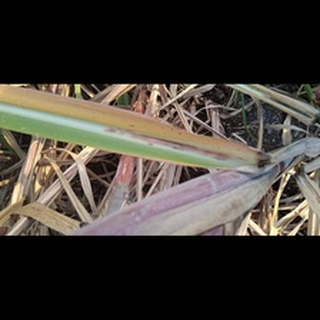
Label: sugarcane_red_rot